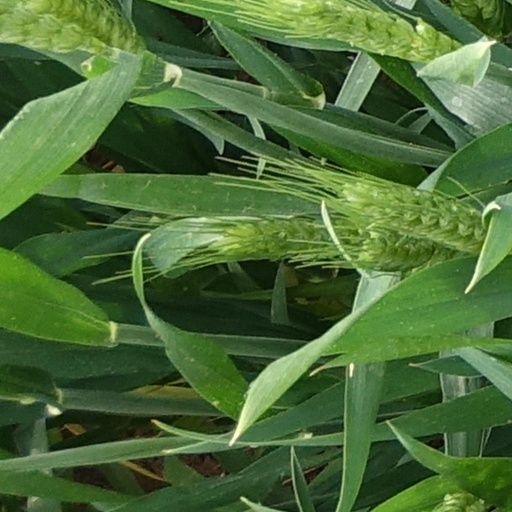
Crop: wheat